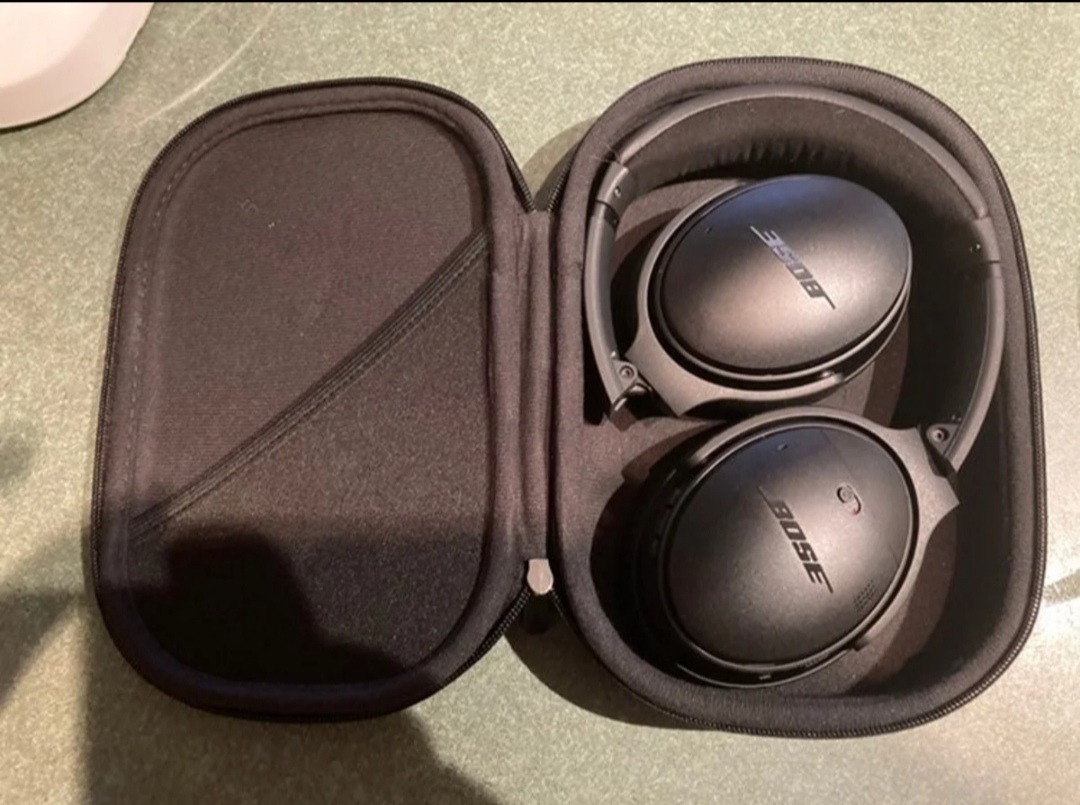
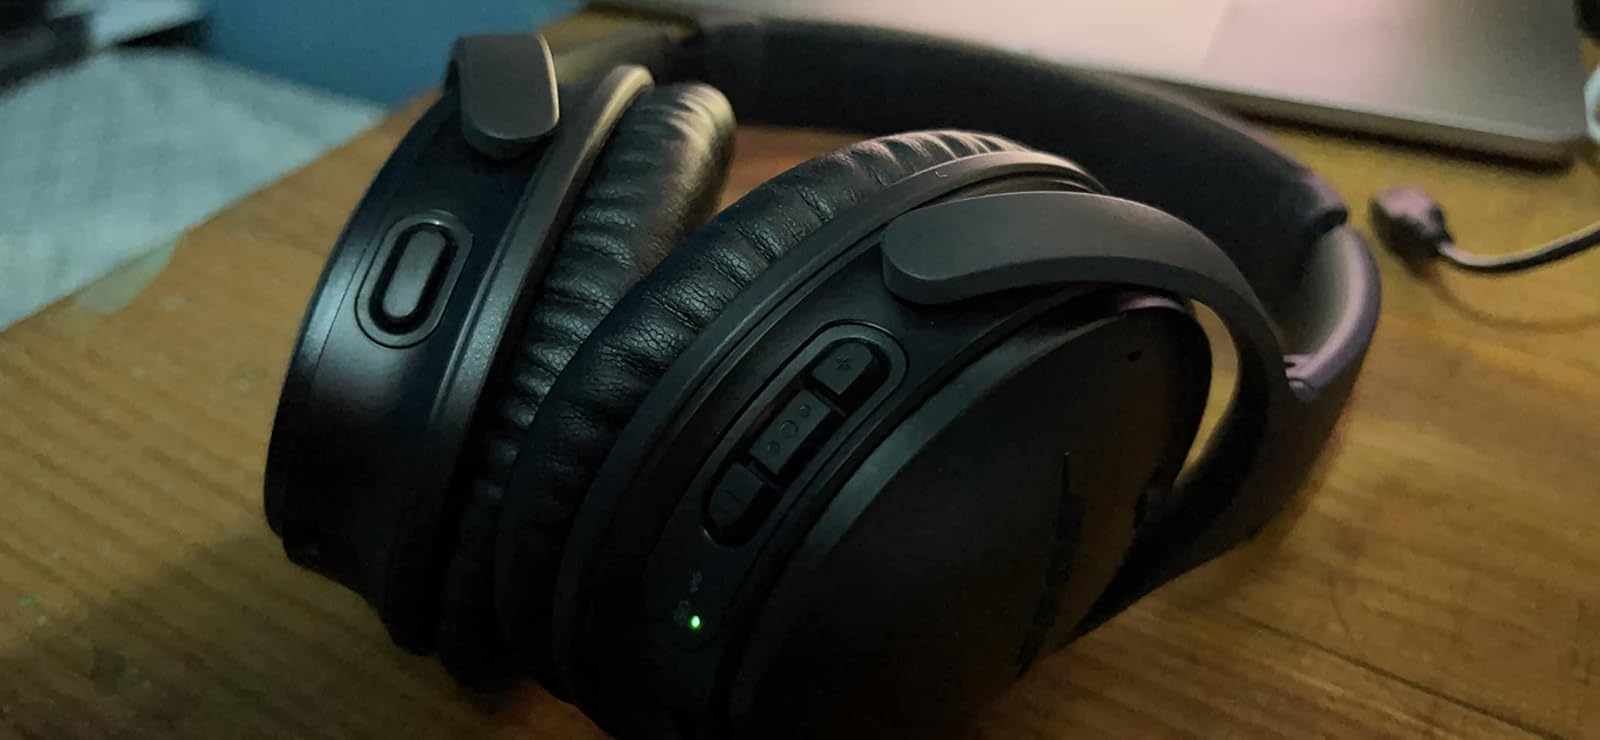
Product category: headphones
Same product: yes